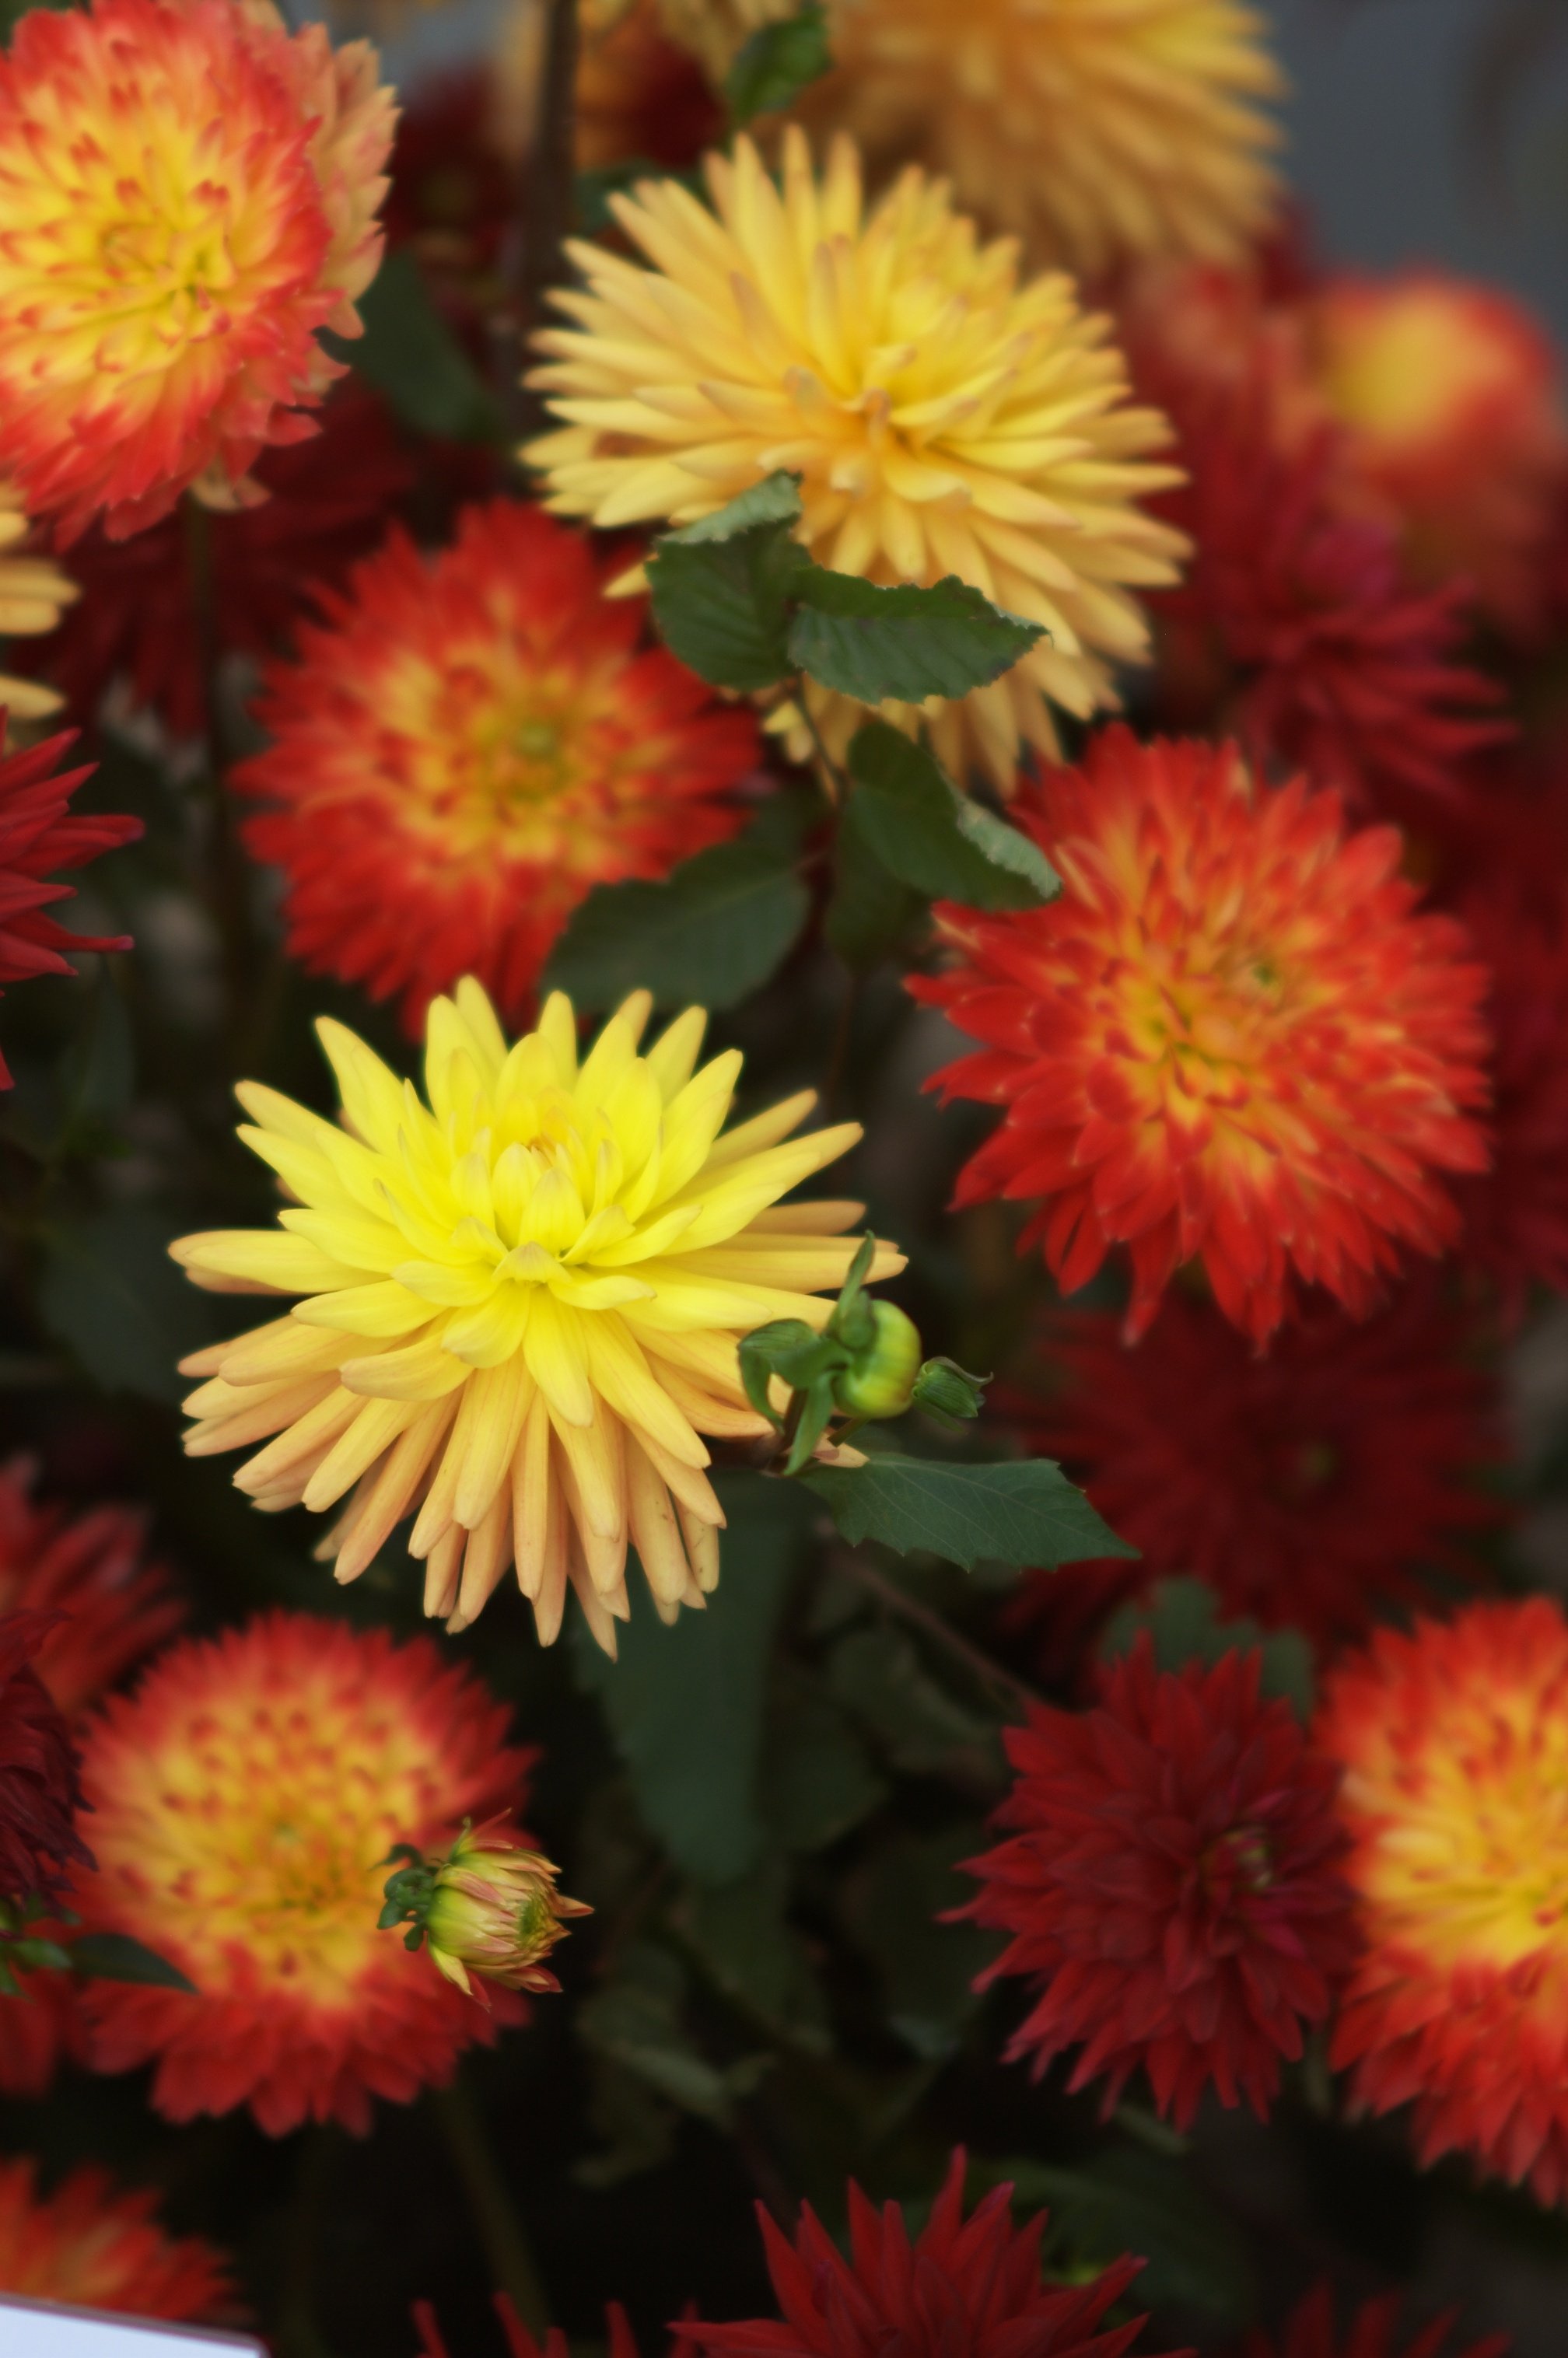
nature, bokeh, plant, flower, petal, daisy, red, herb, botany, yellow, flora, dahlia, rawtherapee, germany, deutschland, walimex, samyang, pentax, 85mm, bokehlicious, brandenburg, lenstagged, steffenzahn, flowerpicturesnolimits, k100d, justpentax, iamflickr, 85mmf14, walimex85mm, walimexpro8514if, oranienburg, macro photography, flowering plant, daisy family, annual plant, land plant, marguerite daisy, chrysanths, blanket flowers